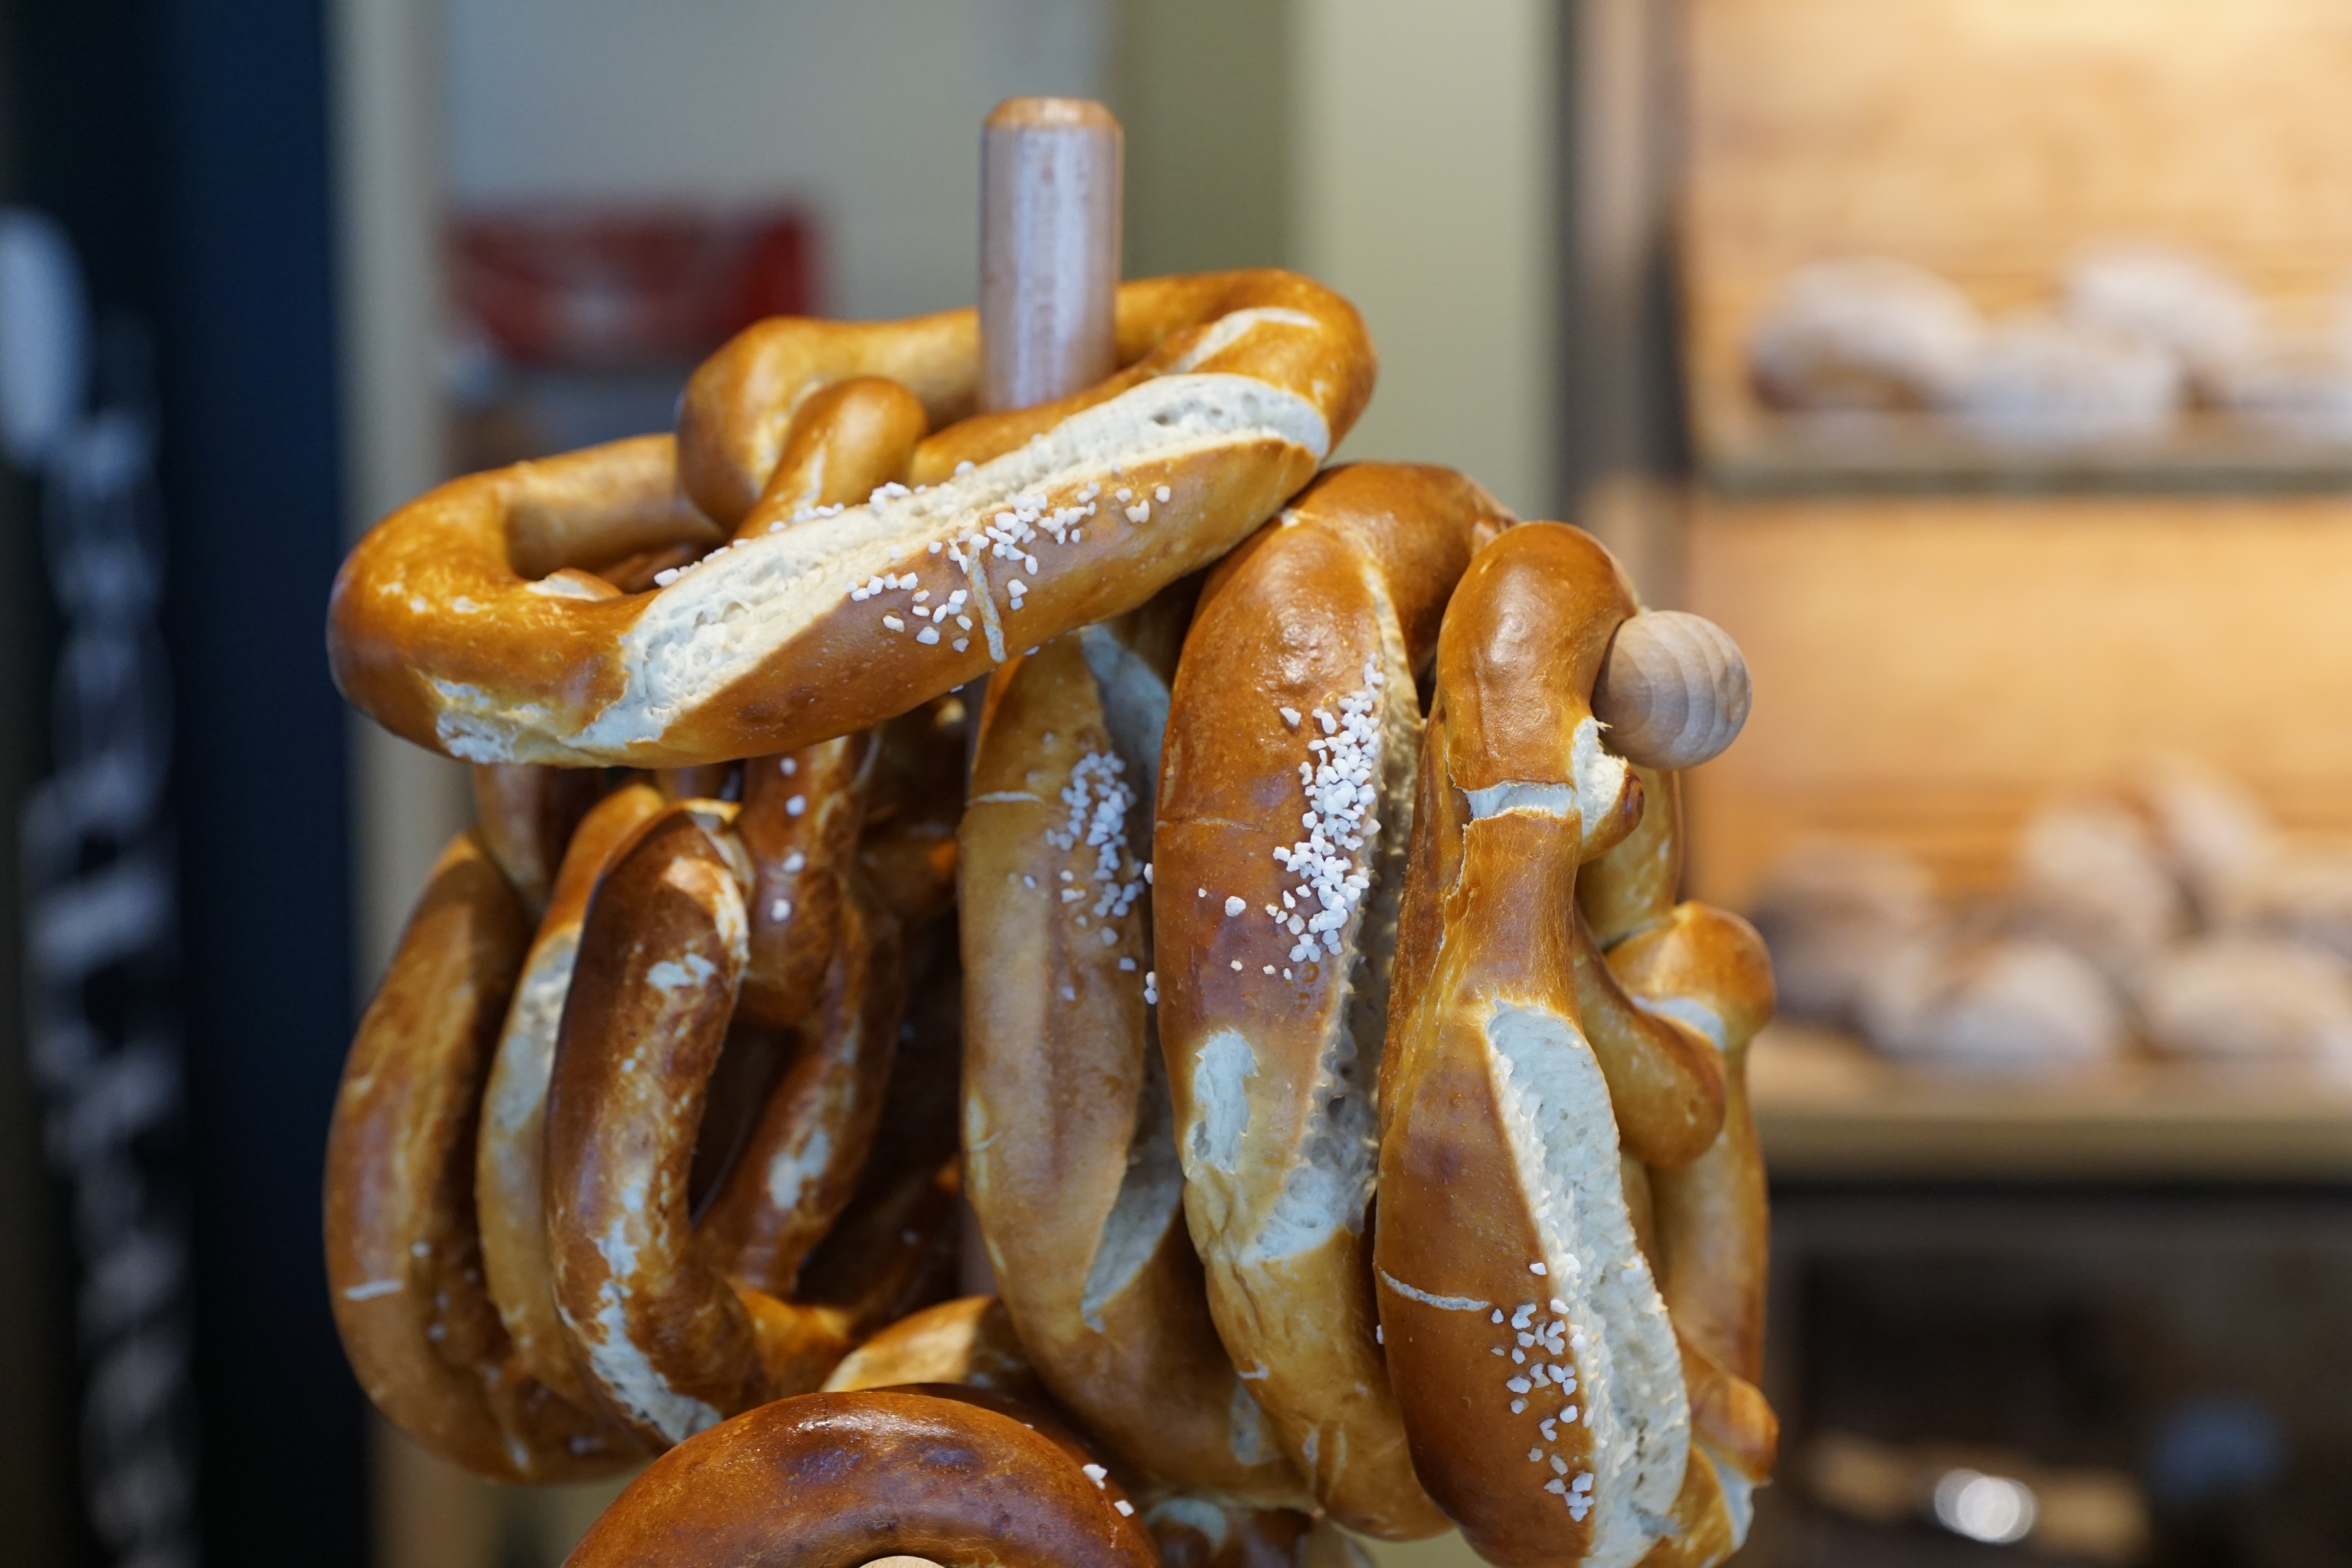
meal, food, produce, fish, breakfast, baking, snack, eat, meat, bakery, sausage, festival, chunks, roll, bavaria, october, edible, oktoberfest, pretzel, bratwurst, flavor, hunger, arouse, snack food